Rhino tank

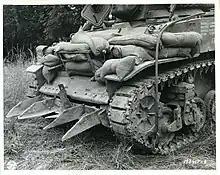
A M5 Stuart light tank, fitted with a Culin-style "cutter".

Prior to the launch of Operation Cobra (an American offensive during the Normandy campaign), solutions were developed for how tanks could effectively support the offensive within this terrain. Bulldozers or tanks modified to carry a bulldozer blade were used to open gaps in hedgerows. Some hedgerows were so thick that engineers first had to blow a hole in the bank, which a bulldozer would later clear and widen. This time-consuming process slowed down the progress of the Allied offensive, and was compounded by the problem of the conspicuous bulldozers and dozer tanks being targeted by German gunners to deny the Allies a means to break through. Throughout July "innumerable" inventions were created by various American units to get tanks through the hedges quickly without exposing their weak underside armor. A hedgecutter developed by the 79th Infantry Division was in operation by 5 July, and a few days later, XIX Corps demonstrated a set of prongs that had been initially developed to create holes for the placement of explosives. The force of these prongs was able to lift and remove a portion of the hedgerow, enough so that the tank would be able to push on through to the other side. Units within V Corps also invented devices, which were dubbed 'brush cutters' and 'greendozers'.